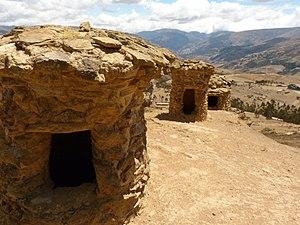
Une chullpa est une tour funéraire dans certaines civilisations pré-incas. La plupart sont construites en adobe ou en pierre, pour des personnages de rang social élevé. En fonction de sa région de construction et de la culture qui l'a édifiée, une chullpa peut prendre la forme d'une tour circulaire, carrée ou rectangulaire.
Le site archéologique de Ninamarca est constitué d'un ensemble de tours funéraires élevées au Pérou par la culture lupaca, un groupe pré-inca de langue aymara, aux XIIIème et XIVème siècles.